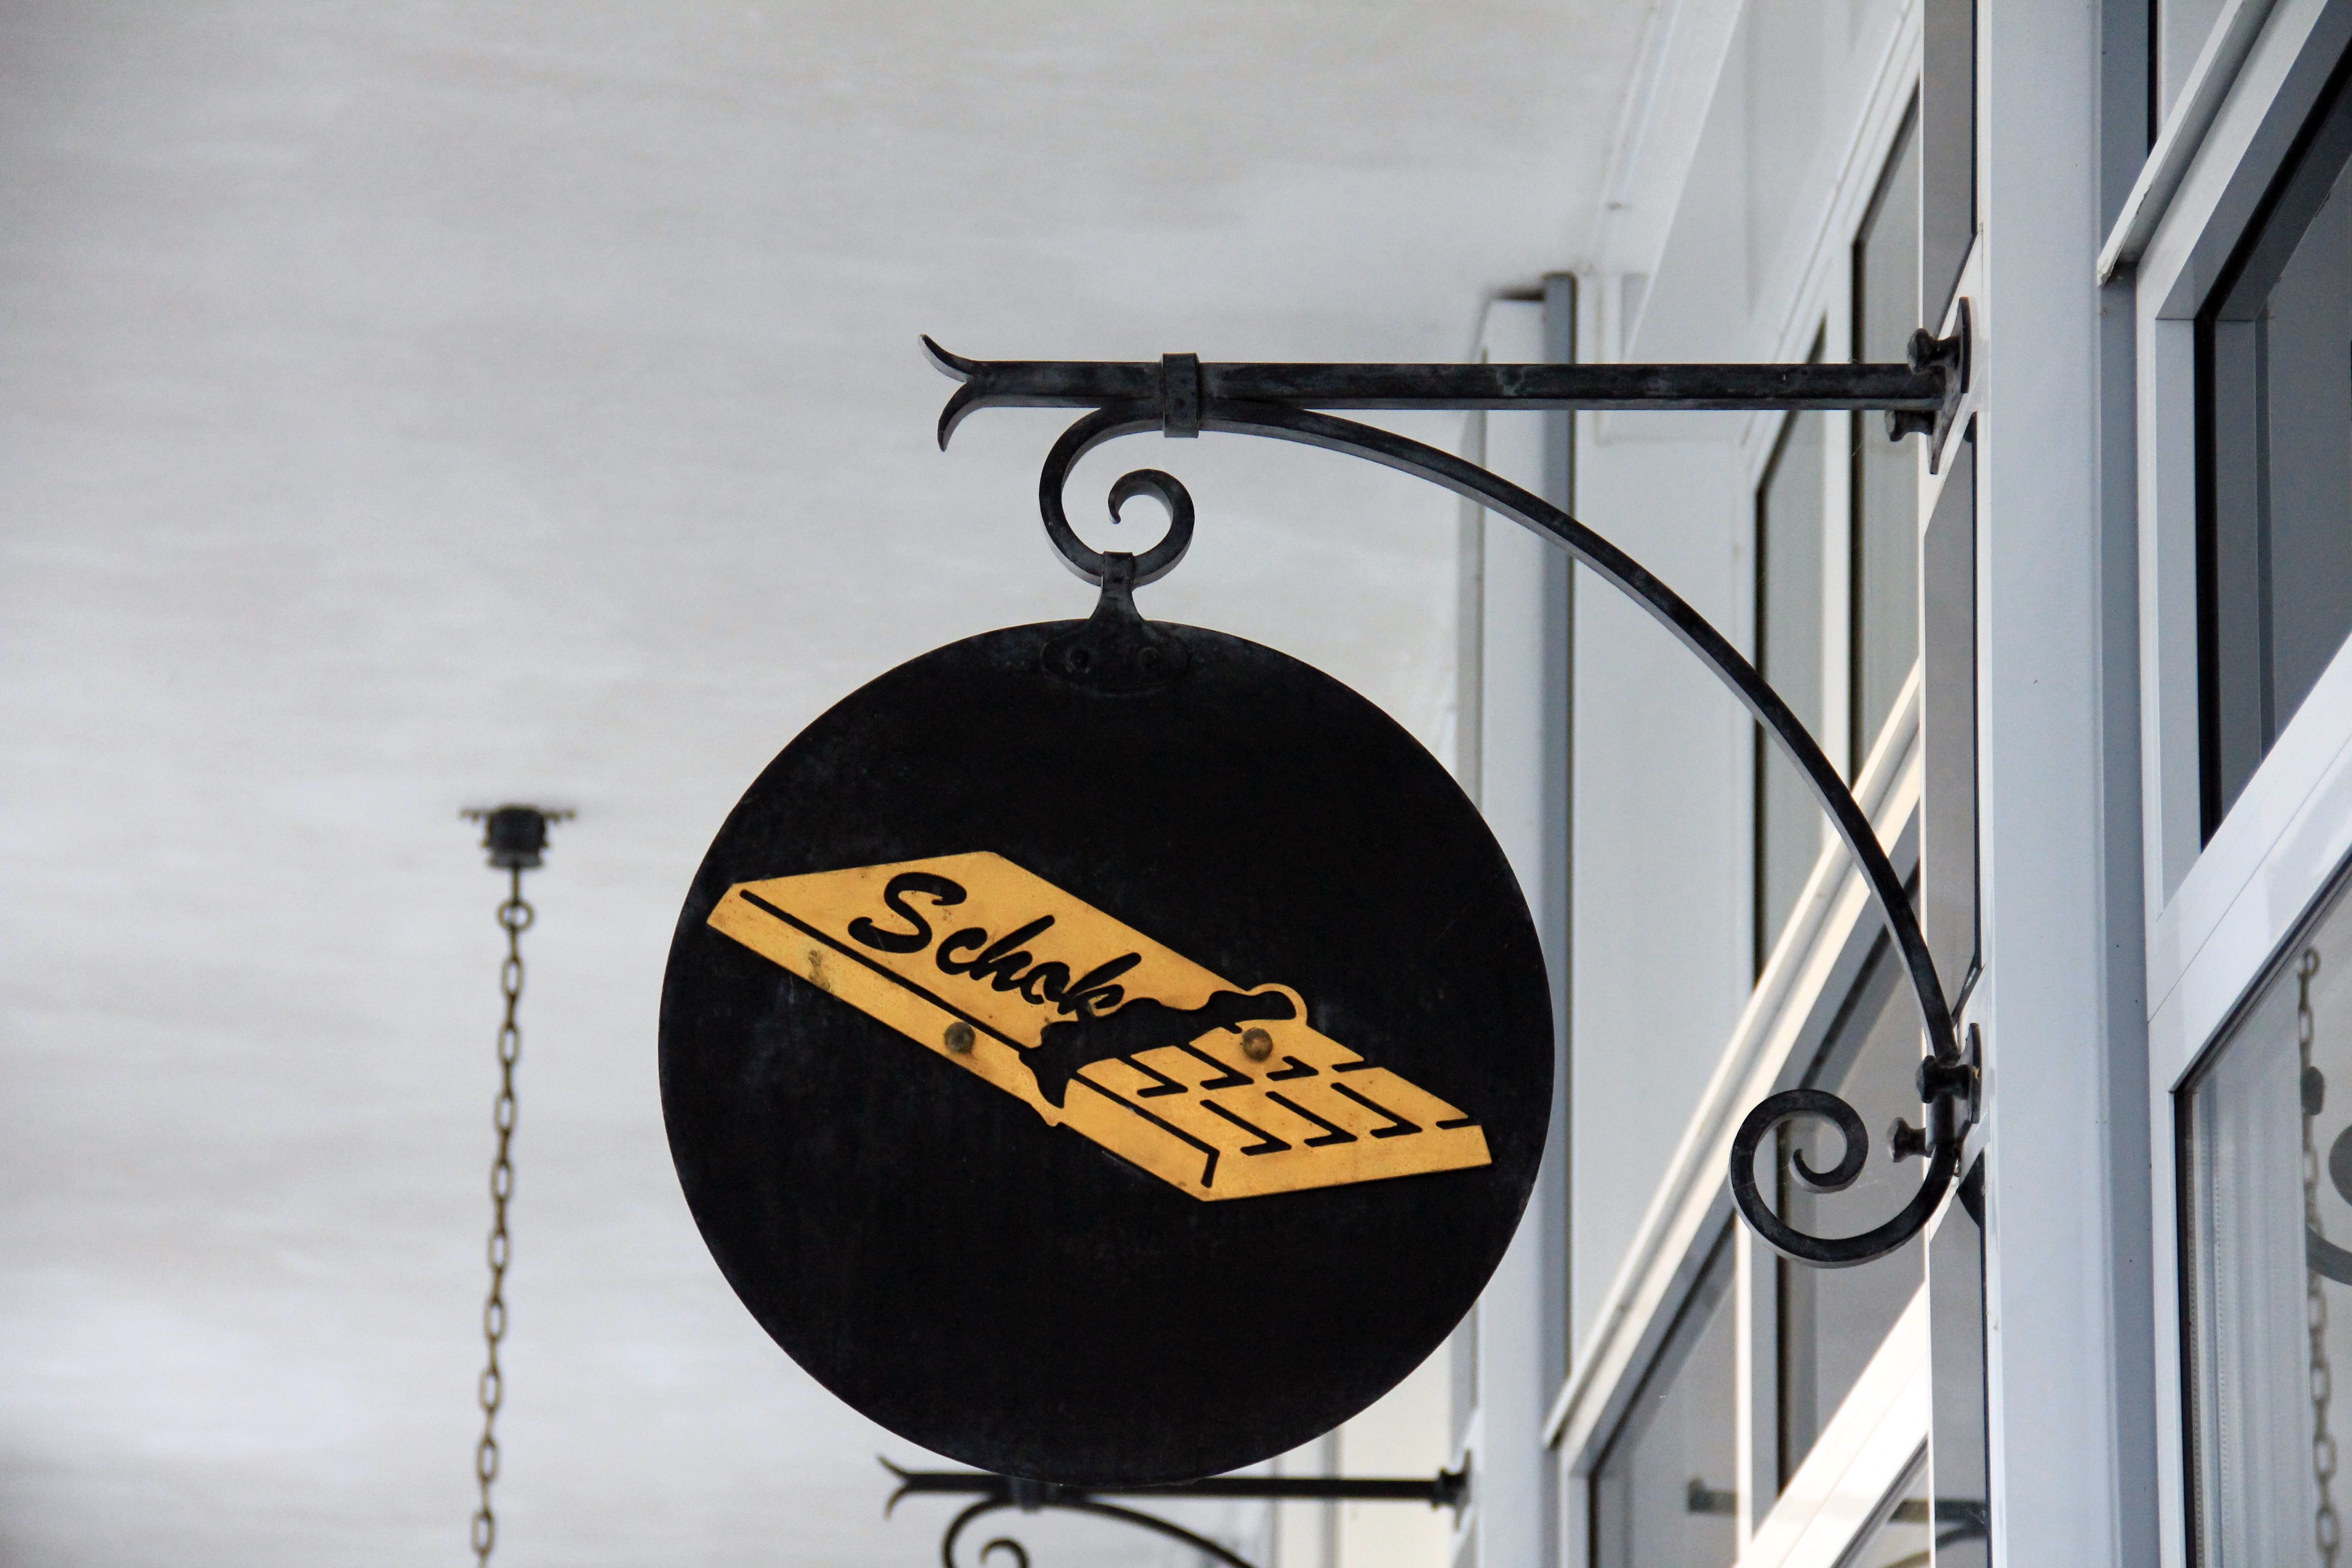
white, sweet, advertising, sign, black, chocolate, lighting, gold, shape, sweetness